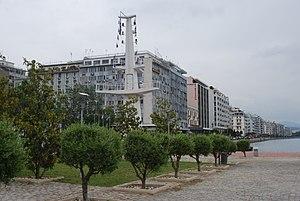
Vue de Thessalonique.